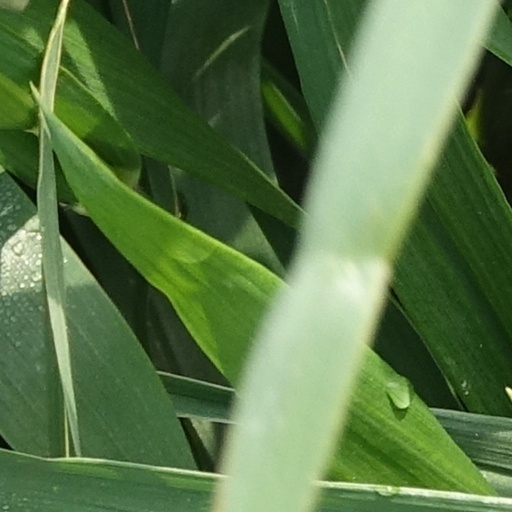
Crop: wheat